Apotheosis

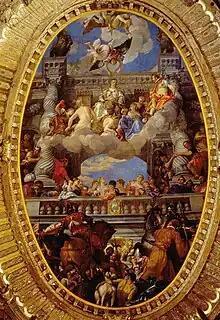
"Apotheosis of Venice" (1585) by Paolo Veronese, a ceiling in the Doge's Palace

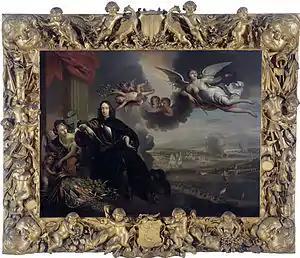
"The Apotheosis of Cornelis de Witt, with the Raid on Chatham in the Background".

Apotheosis, also called divinization or deification, is the glorification of a subject to divine levels and, commonly, the treatment of a human being, any other living thing, or an abstract idea in the likeness of a deity.